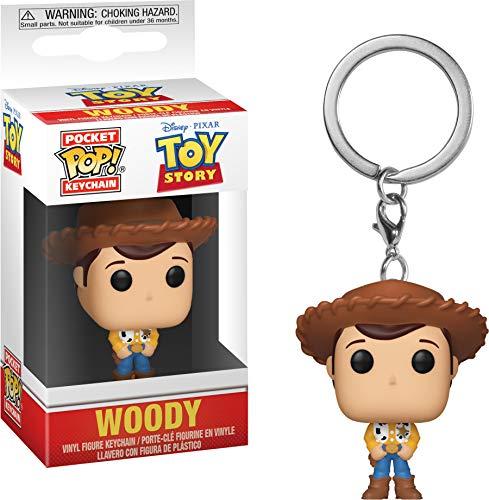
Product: Funko Pop Keychain: Toy Story - Woody
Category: Sports & Outdoors | Outdoor Recreation | Cycling | Bikes
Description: From Toy Story, Woody, as a stylized POP Keychain from Funko.
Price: $4.99
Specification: Product Dimensions:         1 x 1 x 2 inches ; 0.64 ounces    |Shipping Weight: 1.1 ounces (View shipping rates and policies)|ASIN: B07MS9HQQD|Item model number: 37018|    #13    in Bikes